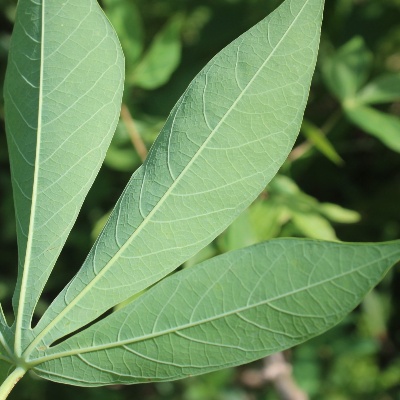
Crop: Cassava
Condition: bacterial blight